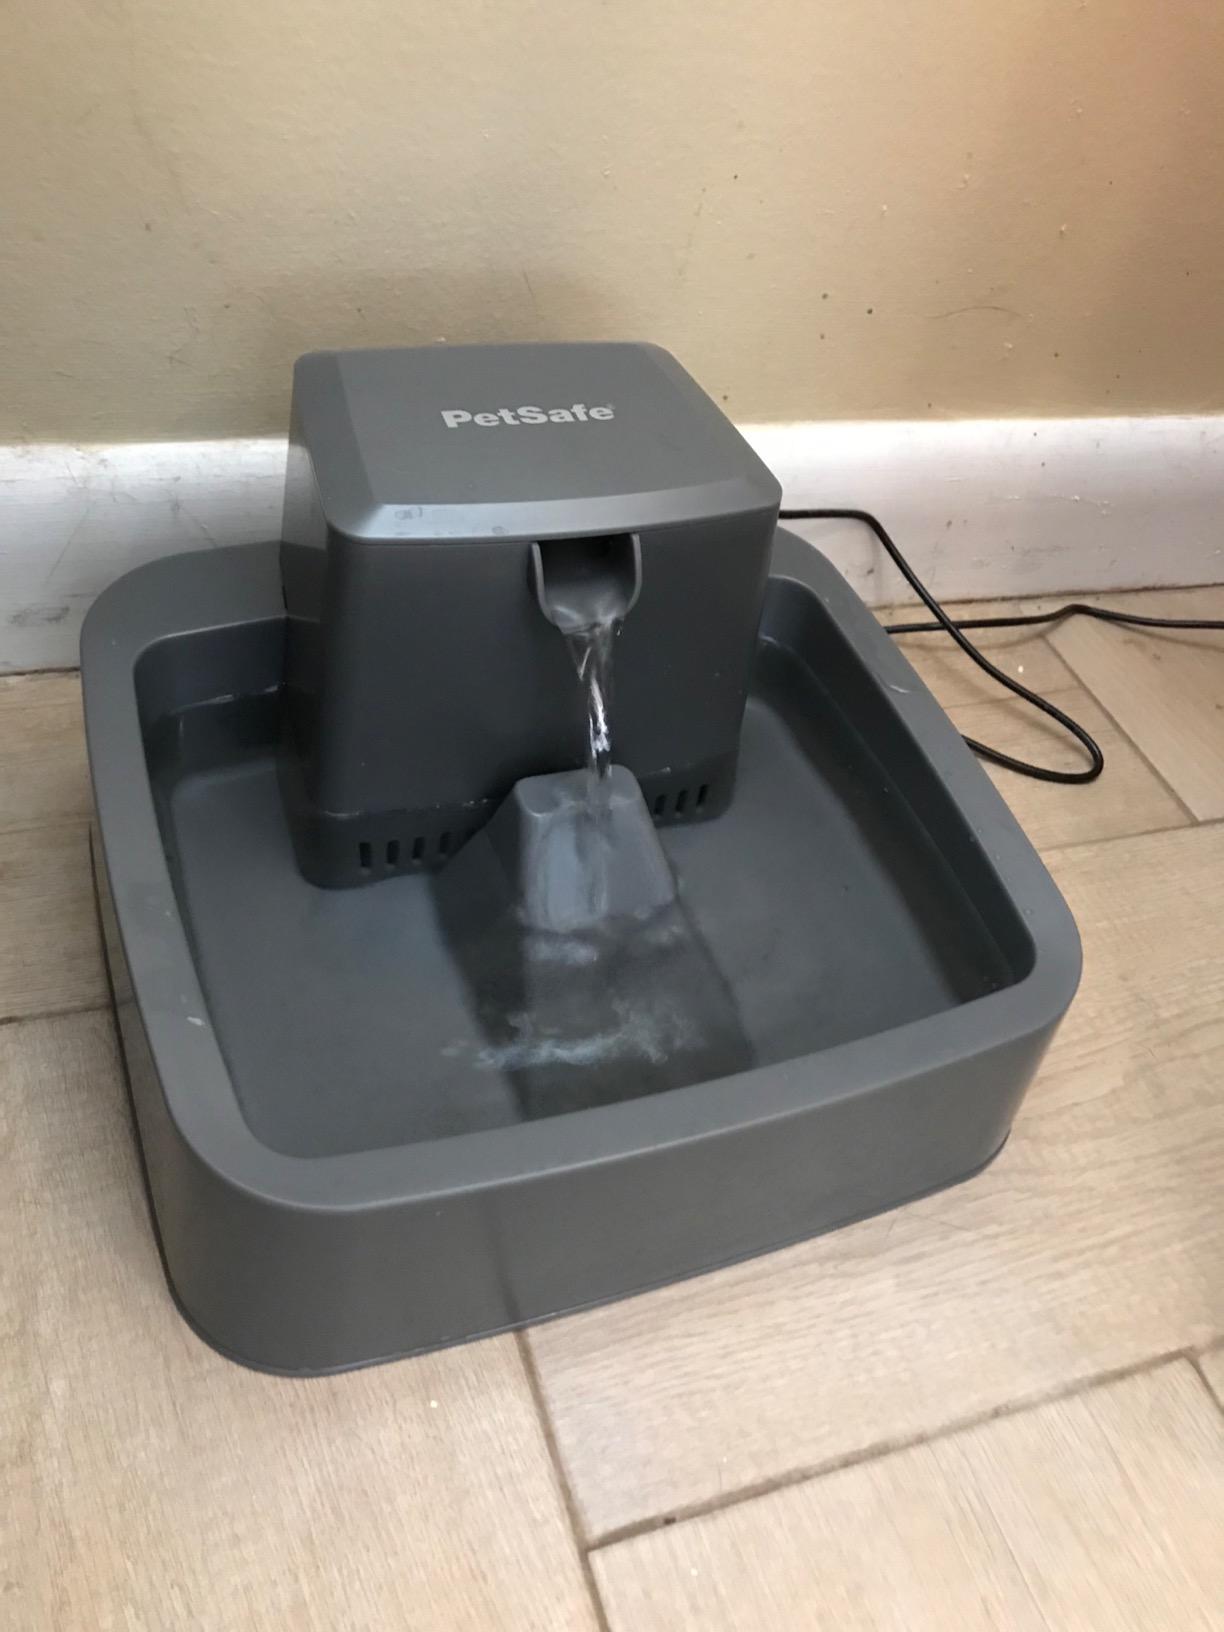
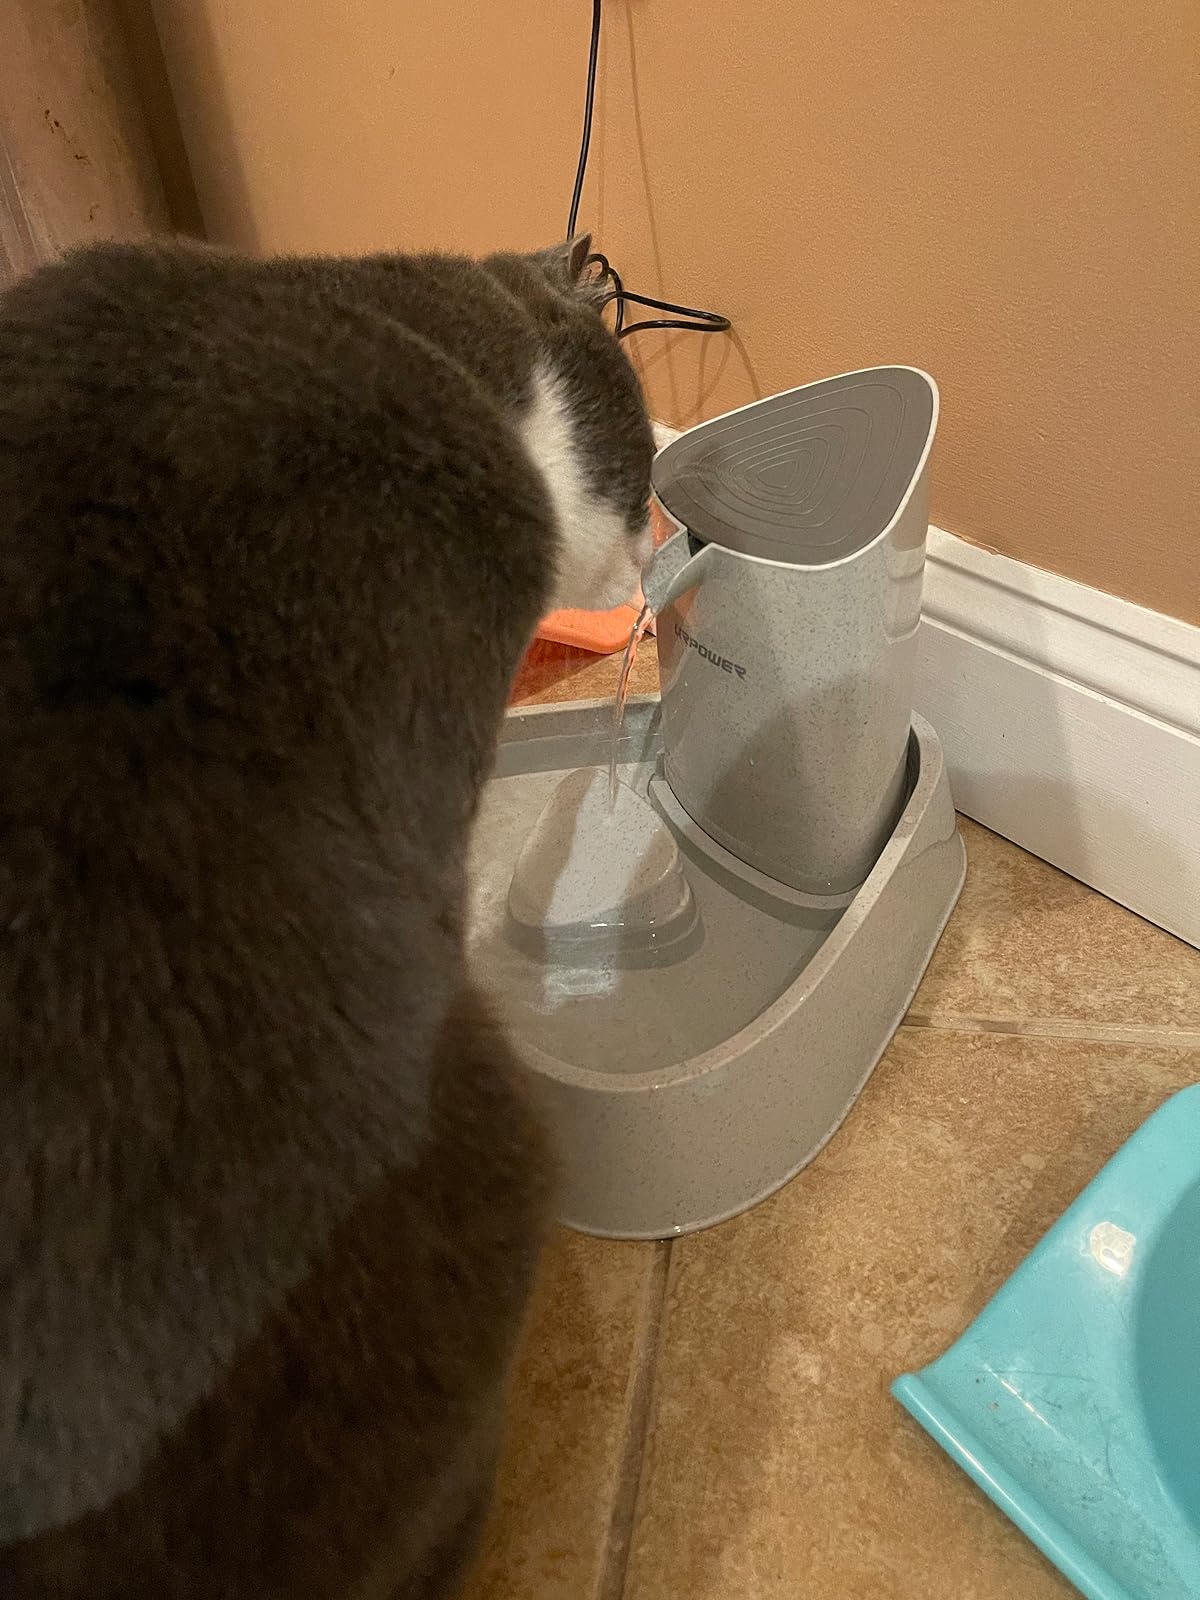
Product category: items_bowl
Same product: no